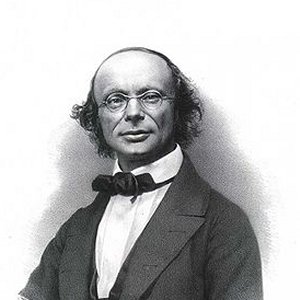
วิลเฮ็ล์ม เอดูอาร์ท เวเบอร์

| name = วิลเฮ็ล์ม เอดูอาร์ท เวเบอร์
| image = Wilhelm Eduard Weber II.jpg
| birth_place = วิทเทินแบร์ค รัฐผู้คัดเลือกซัคเซิน จักรวรรดิโรมันอันศักดิ์สิทธิ์
| death_place = เกิททิงเงิน, มณฑลฮันโนเฟอร์, ราชอาณาจักรปรัสเซีย
| nationality = เยอรมัน
| fields = ฟิสิกส์
| doctoral_advisor = โยฮัน ชไวเกอร์
| signature = Wilhelm Eduard Weber_sig.jpg
วิลเฮ็ล์ม เอดูอาร์ท เวเบอร์ (; 24 ตุลาคม ค.ศ. 1804 – 23 มิถุนายน ค.ศ. 1891) เป็นนักฟิสิกส์ชาวเยอรมัน
== ประวัติ ==
วิลเฮ็ล์ม เอดูอาร์ท เวเบอร์เกิดเมื่อปี ค.ศ. 1804 ที่เมืองวิทเทินแบร์ค เป็นหนึ่งในบุตรจำนวน 13 คนของไมเคิล เวเบอร์ ศาสตราจารย์ด้านเทววิทยาที่มหาวิทยาลัยวิทเทินแบร์ค มีเพียงบุตรชาย 4 คนและบุตรสาว 1 คนที่มีชีวิตเติบโตเป็นผู้ใหญ่ เวเบอร์มีพี่น้องที่เป็นนักวิทยาศาสตร์เช่นกันคือ แอ็นสท์ ไฮน์ริช เวเบอร์ (ค.ศ. 1795–1878) และเอดูอาร์ท เวเบอร์ (ค.ศ. 1806–1871) หลังได้รับการศึกษาจากบิดา เขาเข้าเรียนที่มหาวิทยาลัยมาร์ติน ลูเทอร์ แห่งฮัลเลอ-วิทเทินแบร์คและต่อมาดำรงตำแหน่งศาสตราจารย์พิเศษด้านปรัชญาธรรมชาติที่มหาวิทยาลัยดังกล่าว ในปี ค.ศ. 1831 เวเบอร์ดำรงตำแหน่งศาสตราจารย์ด้านฟิสิกส์ที่มหาวิทยาลัยเกิททิงเงินตามคำแนะนำของคาร์ล ฟรีดริช เกาส์ ในปี ค.ศ. 1833 เวเบอร์และเกาส์ร่วมกันคิดค้นโทรเลขแม่เหล็กไฟฟ้าเพื่อใช้ติดต่อระหว่างหอดูดาวเกิททิงเงินและสถาบันฟิสิกส์ของมหาวิทยาลัยในระยะ 1 กิโลเมตรR. W. Pohl, Einführung in die Physik, Vol. 3, Göttingen (Springer) 1924
ในปี ค.ศ. 1837 เวเบอร์ถูกปลดจากตำแหน่งศาสตราจารย์เนื่องจากเป็นหนึ่งในบุคคลที่มีชื่อเสียง 7 คนที่ปฏิเสธไม่ยอมรับการขึ้นครองราชย์ของพระเจ้าแอ็นสท์ เอากุสท์ที่ 1 แห่งฮันโนเฟอร์ เขาจึงเดินทางไปหลายประเทศก่อนจะดำรงตำแหน่งศาสตราจารย์ด้านฟิสิกส์ที่มหาวิทยาลัยไลพ์ซิช ระหว่างปี ค.ศ. 1843–1849 หลังจากนั้นเวเบอร์พำนักที่เมืองเกิททิงเงินและศึกษาด้านแม่เหล็กไฟฟ้ากับเกาส์และคาร์ล ว็อล์ฟกัง เบ็นยามีน ก็อลท์ชมิท ในปี ค.ศ. 1856 เวเบอร์และรูด็อล์ฟ โคลเราช์ วัดอัตราเร็วของแสงจากอัตราส่วนของแม่เหล็กไฟฟ้าและประจุไฟฟ้าสถิตและพบว่าค่าที่ได้ใกล้เคียงกับที่อีปอลิต ฟีโซ นักฟิสิกส์ชาวฝรั่งเศสวัดได้ Speed of Light, NJSAS Weber and Kohlrausch: the Ratio of Electrostatic to Electromagnetic Units เวเบอร์ยังริเริ่มการใช้ตัว "c" แทนอัตราเร็วของแสงเป็นครั้งแรกจากผลงานนี้
เวเบอร์เสียชีวิตที่เมืองเกิททิงเงินในปี ค.ศ. 1891 ต่อมาชื่อของเขาได้รับการนำไปตั้งเป็นหน่วยเอสไอของความหนาแน่นฟลักซ์แม่เหล็ก
== อ้างอิง ==
== แหล่งข้อมูลอื่น ==
*
*
*
หมวดหมู่:นักฟิสิกส์ชาวเยอรมัน
หมวดหมู่:ภาคีสมาชิกราชสมาคมแห่งลอนดอน
หมวดหมู่:บุคคลจากรัฐซัคเซิน-อันฮัลท์
หมวดหมู่:ศิษย์เก่าจากมหาวิทยาลัยเกิททิงเงิน
หมวดหมู่:ศิษย์เก่าจากมหาวิทยาลัยมาร์ติน ลูเทอร์ แห่งฮัลเลอ-วิทเทินแบร์ค
หมวดหมู่:บุคคลจากมหาวิทยาลัยเกิททิงเงิน
หมวดหมู่:บุคคลจากมหาวิทยาลัยมาร์ติน ลูเทอร์ แห่งฮัลเลอ-วิทเทินแบร์ค
หมวดหมู่:บุคคลจากมหาวิทยาลัยไลพ์ซิช